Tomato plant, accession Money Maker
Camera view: horizontal (90 deg, fisheye); turntable rotation: 270 degrees
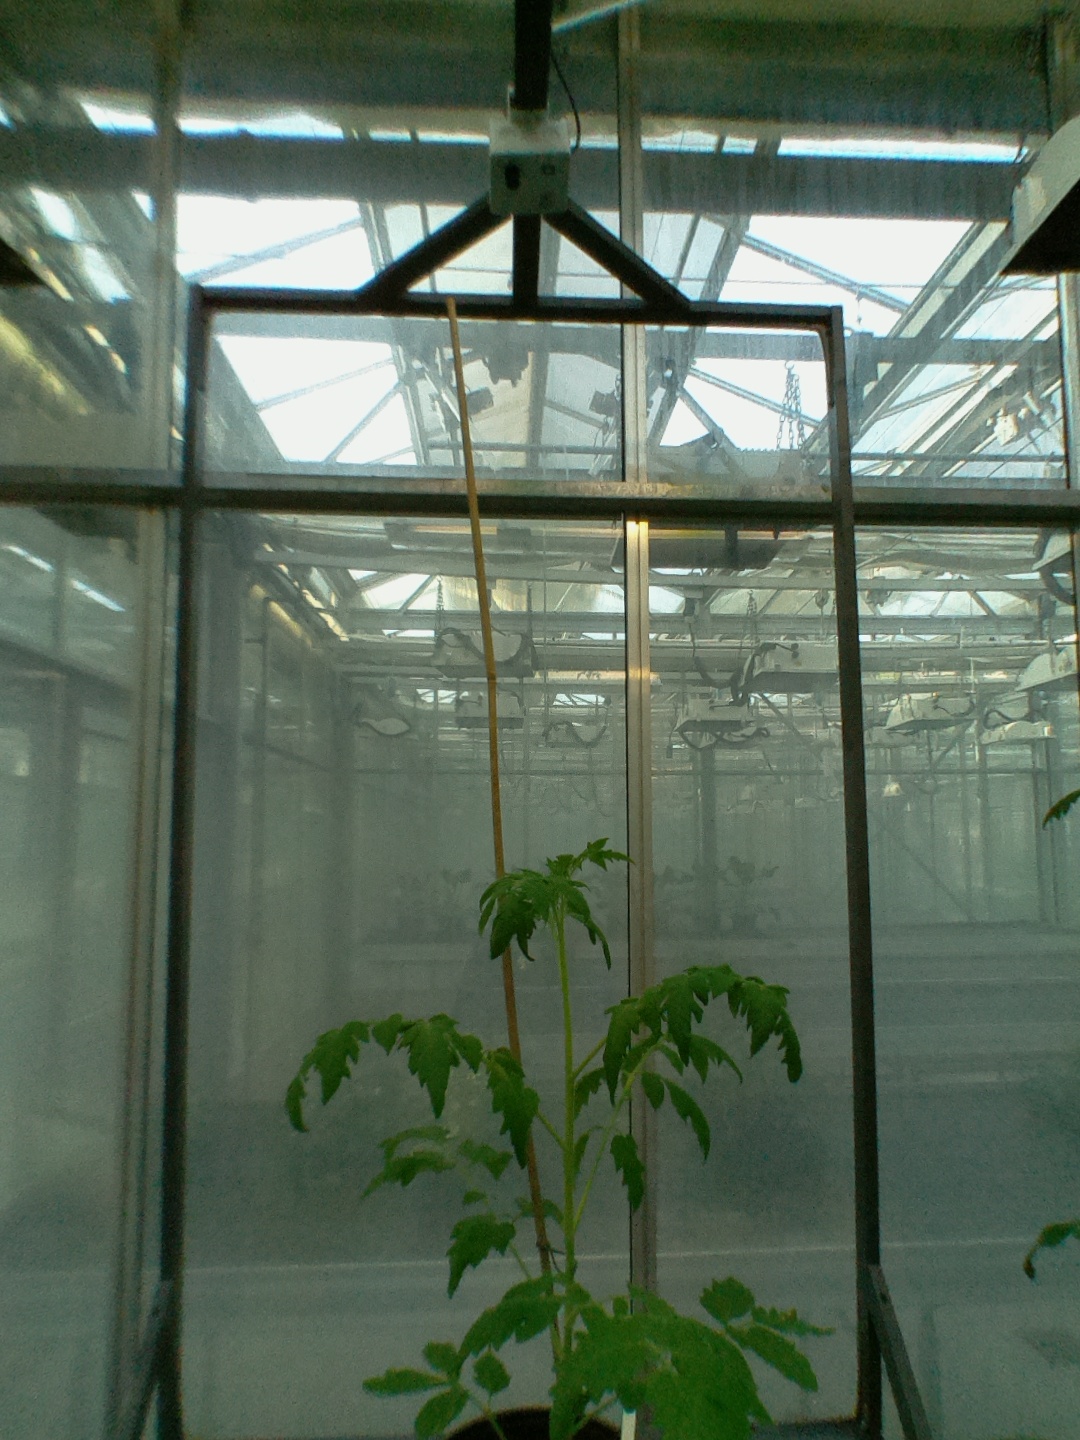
BBCH growth stage 19: 18 or more of true leaves visible